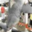
Label: shark